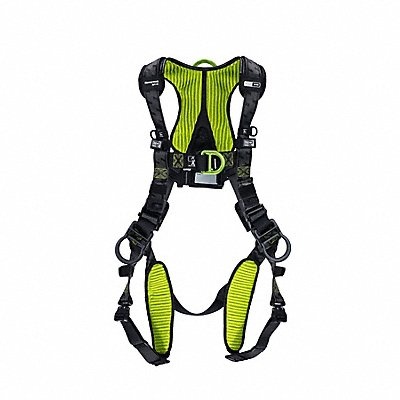
K3384 Fall Protection Harness XS Harness Sz
K3384 Fall Protection Harness Harness Style Vest Specialty Working Conditions Not Applicable Safety Features Belt Chest Strap Buckles Quick-Connect Harness Color Black/Green Harness D-Ring Material Aluminum Harness Sizing XS Includes Padding Yes Leg Strap Buckles Quick-Connect Padding Location Back Torso Adjustment Quick-Connect Weight Capacity 420 lb Harness Application Climbing General Use Positioning D-Ring Locations Back Chest Hips RFID Equipped No Industry Industry Comfort
Brand: Honeywell Miller
Category: Business & Industrial > Work Safety Protective Gear > Work Safety Harnesses > Cross-Chest Work Safety Harnesses